Rhön Mountains

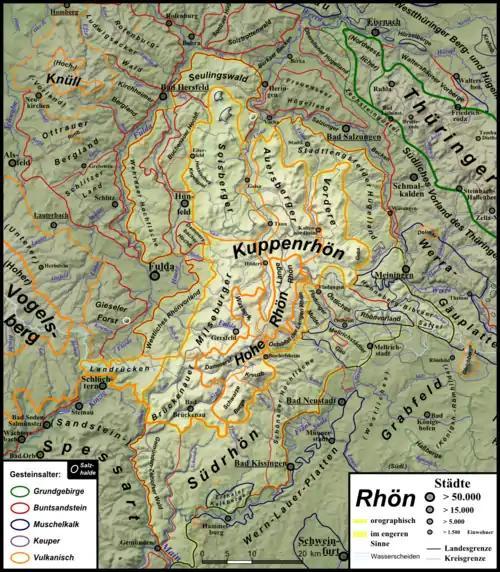

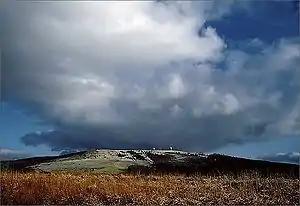
The Wasserkuppe, at the highest mountain in the Rhön and in Hesse

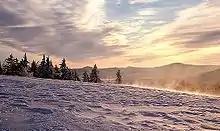
View of the Dammersfeldkuppe from the Eube

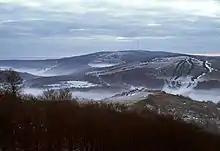
The Kreuzberg

The High Rhön ( or "Hochrhön") is that part of the central Rhön that lies in Hesse, Bavaria, and to a lesser extent in Thuringia; it covers an area of Landscape fact files by the BfN (cf. section on Natural region division) and is up to and whose highland plateaux with elevations starting at are covered by solid basalt. Its core area in the northeast used to be called the "Plattenrhön". The High Rhön is a natural regional major unit in the East Hesse Highlands; see Natural regions.